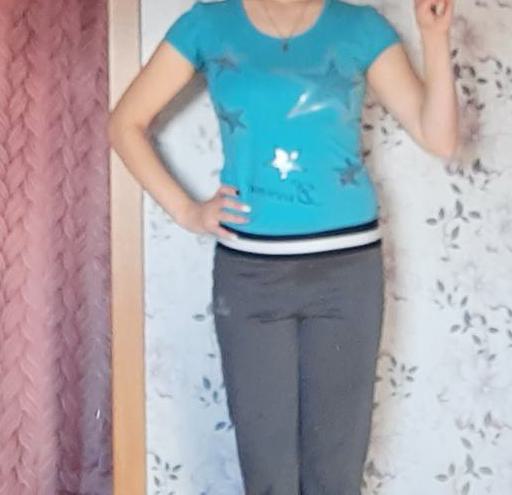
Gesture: no_gesture